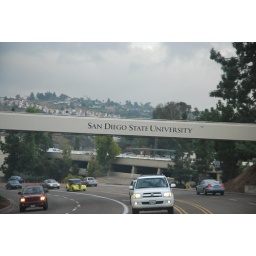
beige bridge over the road